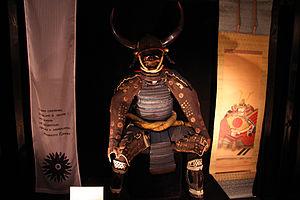
Le casque à cornes est un type de casque portant des ornements en corne animale ou imitant leur forme. Les découvertes du site de Star Carr, datant du Mésolithique, laissent supposer que ces ornements furent utilisés tôt pour des cérémonies religieuses ou des rituels, mais ils sont principalement connus dans l'imaginaire collectif comme représentatifs des guerriers Vikings, bien qu'il s'agisse d'un mythe moderne.